Daniel Suárez

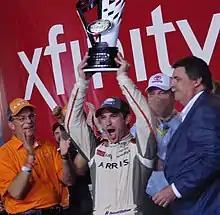
Suárez after winning the 2016 NASCAR Xfinity Series Championship

In 2016, Suárez's car number in the Xfinity Series was switched to No. 19. He won his first Xfinity Series race at Michigan, by passing Kyle Busch on the last lap, becoming the first Mexican-born driver to win in a NASCAR national touring series. Suárez won his second Xfinity Series race during the Round of 12 in the Chase at Dover in October. With this win, he would advance to the Round of 8. In November, Suárez won his first Camping World Truck Series race at Phoenix, taking the lead late in the race after William Byron lost an engine. In the season-ending Xfinity Series race at Homestead, Suárez dominated the race and took the lead on the final restart with 2 laps to go to score his first Xfinity Series championship. Suárez became the first foreign-born driver to win a NASCAR national series championship.